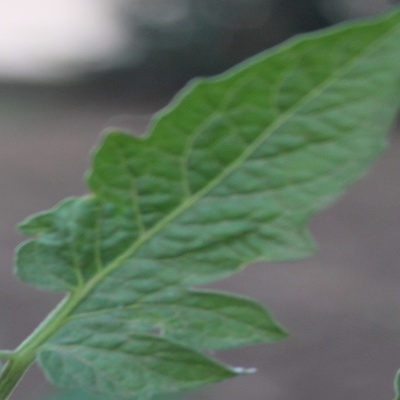
Crop: Tomato
Condition: healthy